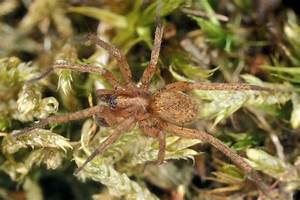
Label: ragno